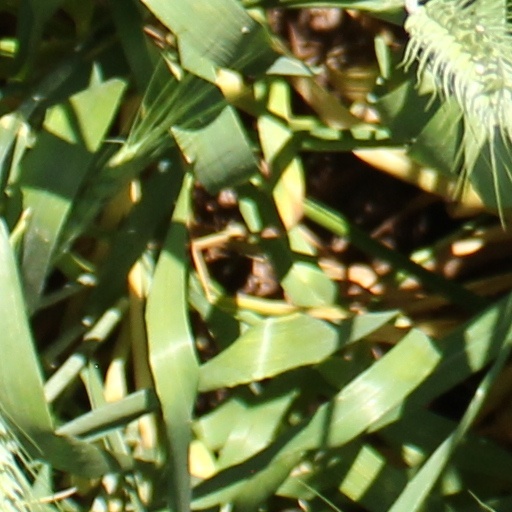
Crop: wheat